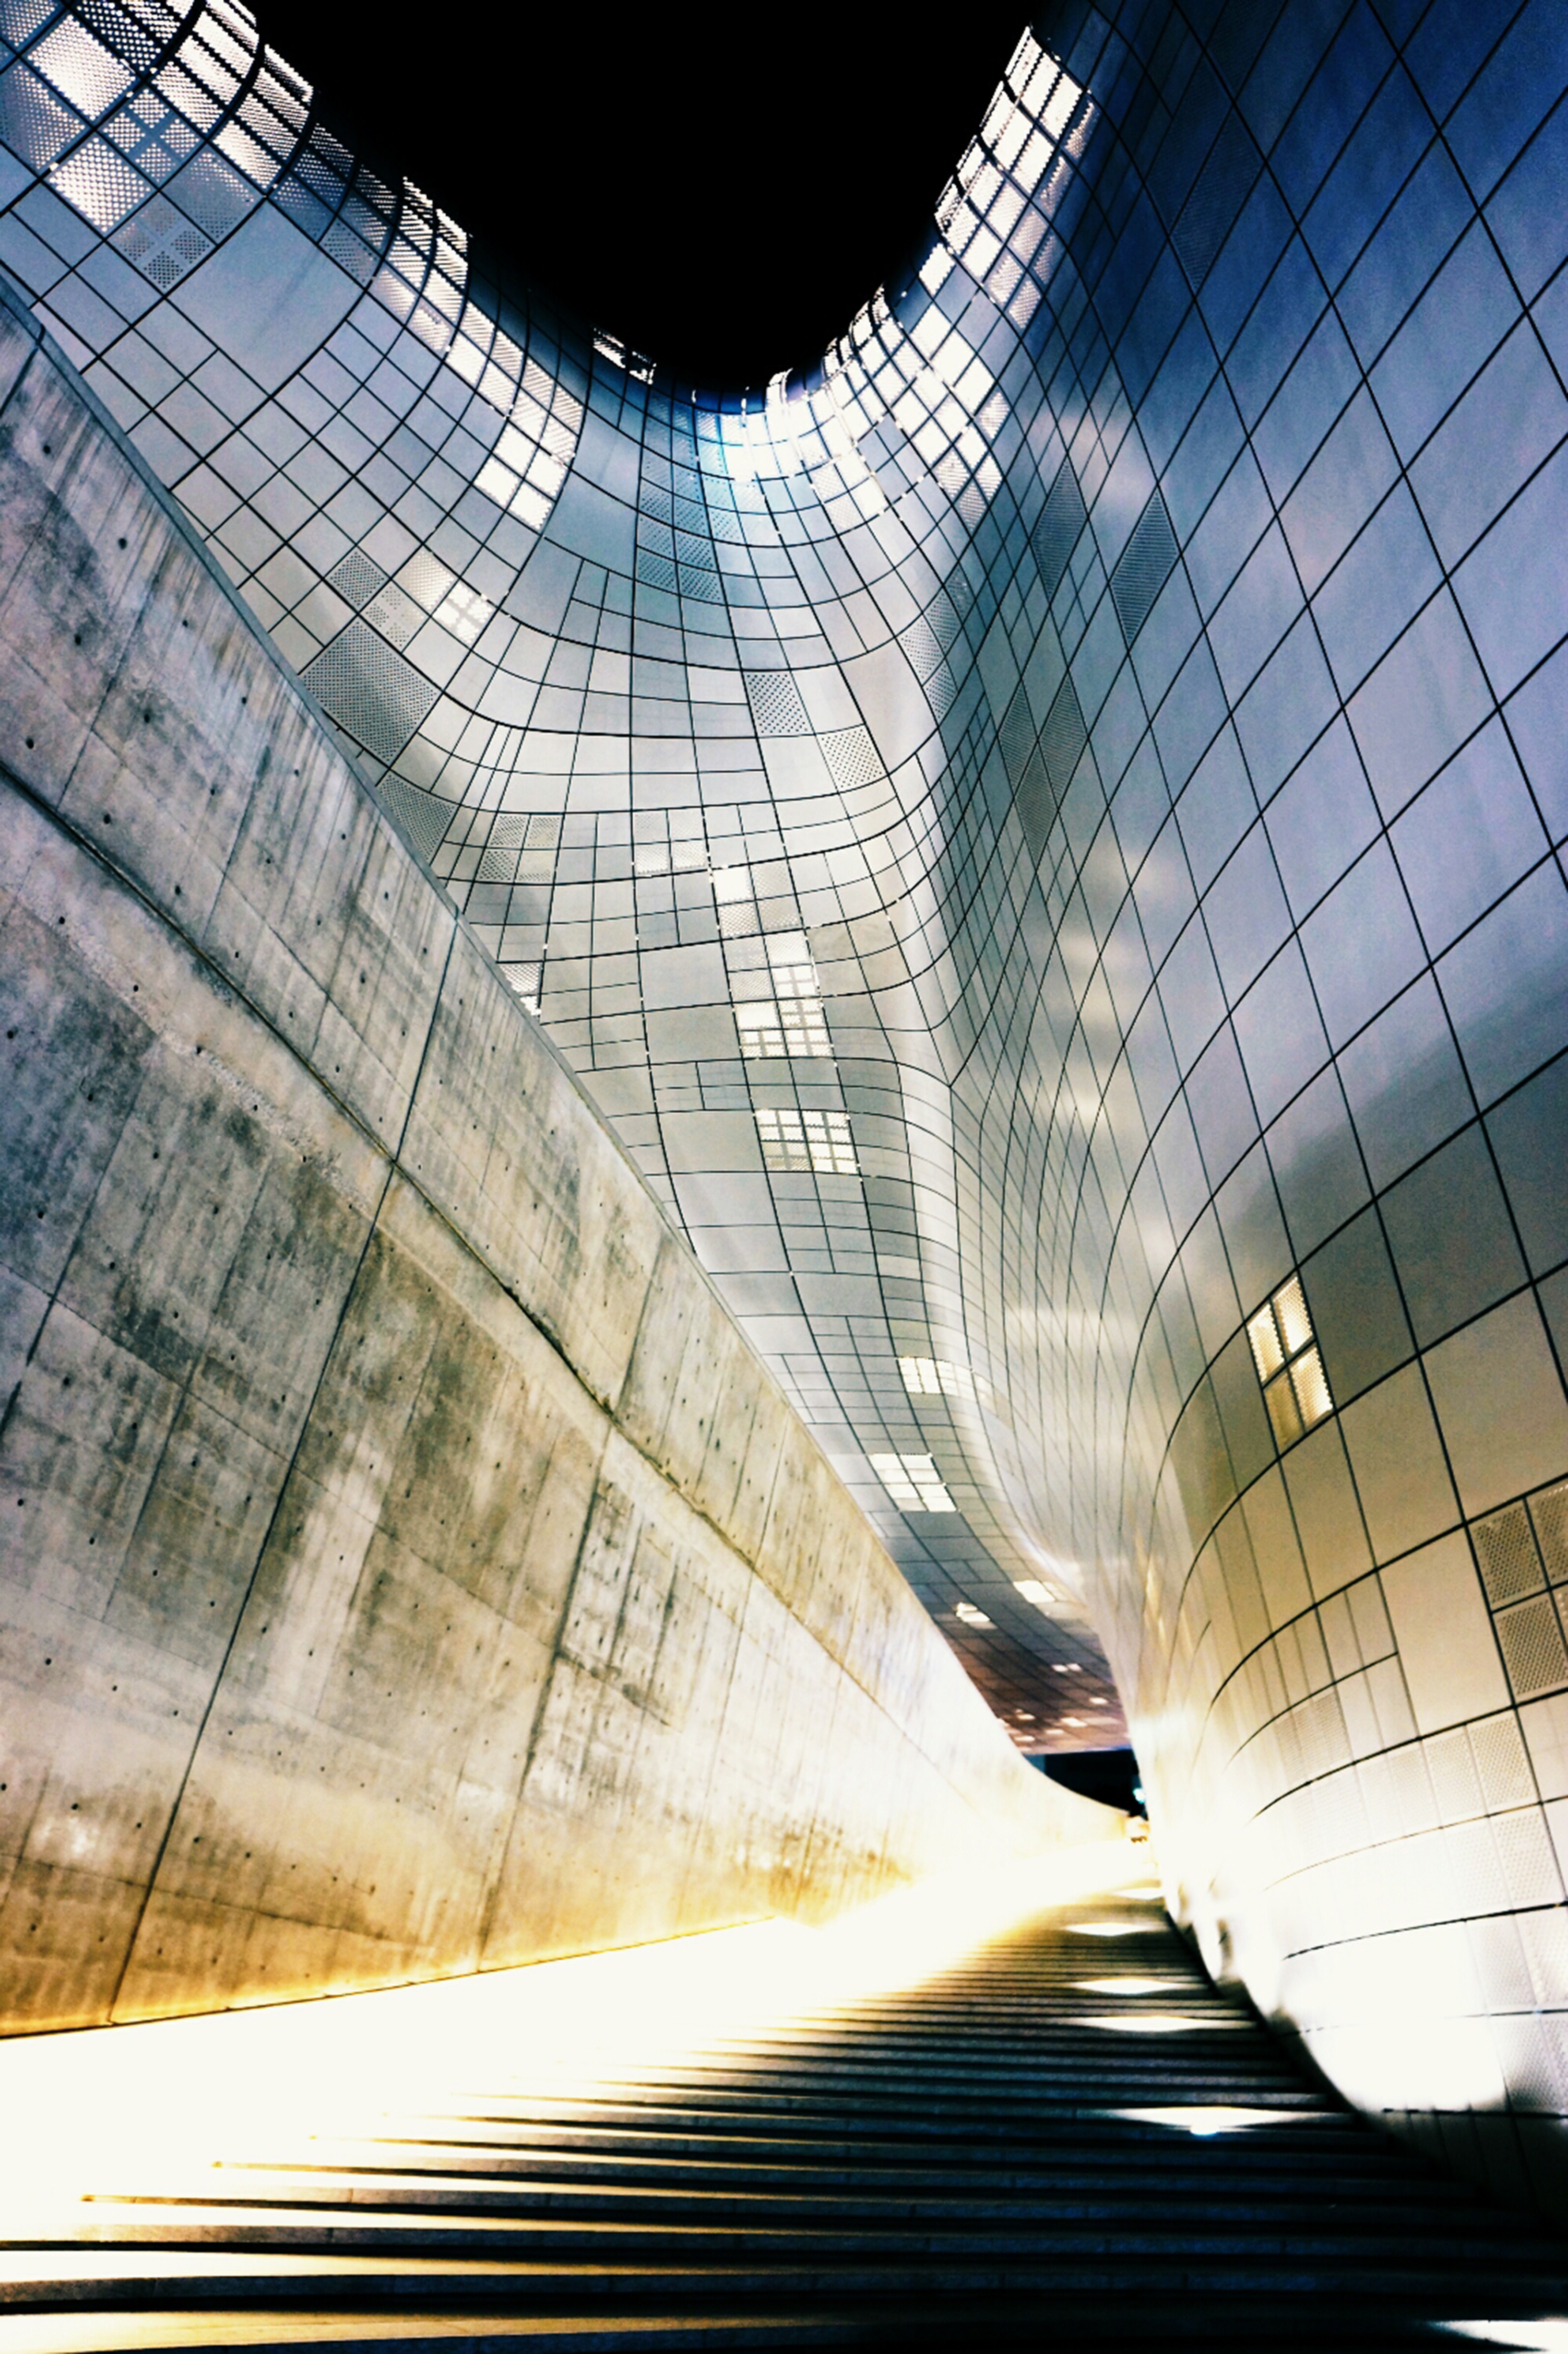
light, architecture, sunlight, skyscraper, line, reflection, infrastructure, symmetry, shape, atmosphere of earth